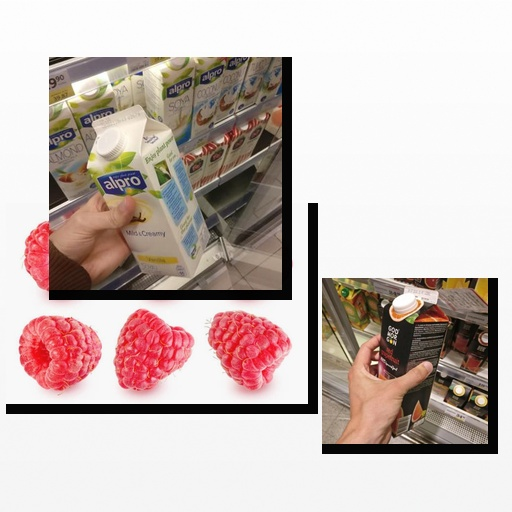
Food items: raspberry, grapefruit_juice, soyghurt